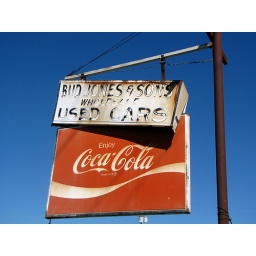
Old faded Coke sign outside the former Bud Jones and Sons used car lot in Hoxie, Arkansas.